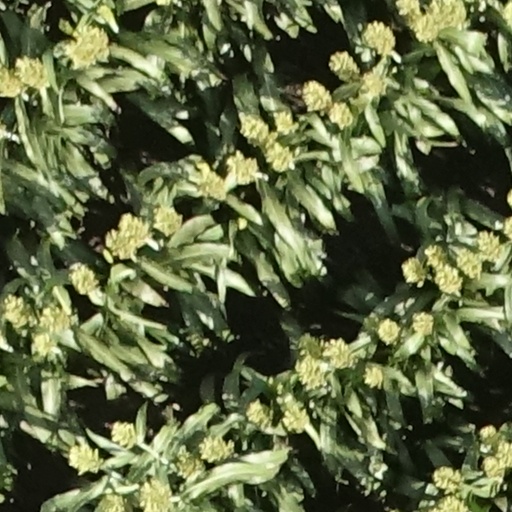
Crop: sorghum